Two Days of the Condor

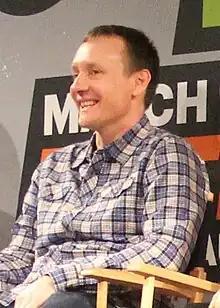
"Silicon Valley" executive producer Alec Berg wrote and directed "Two Days of the Condor"

"Two Days of the Condor" was directed and written by Alec Berg, an executive producer for "Silicon Valley". The episode was seen as a critique of predatory lawsuits seen throughout Silicon Valley, and the contrast between Hooli and Pied Piper was noted.